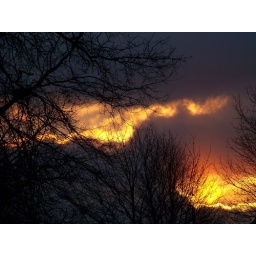
The glow of Sunrise through the trees and clouds over Lorain, OH.